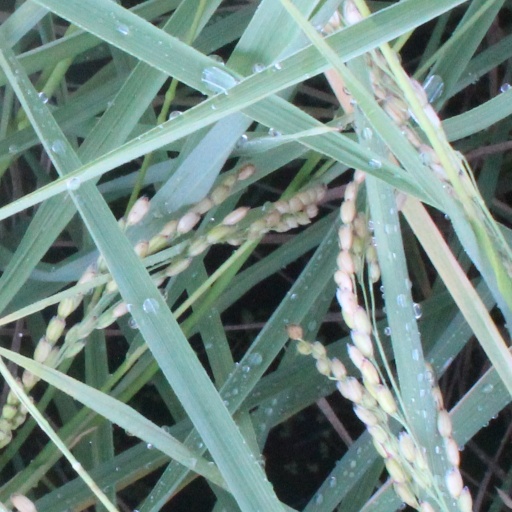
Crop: rice